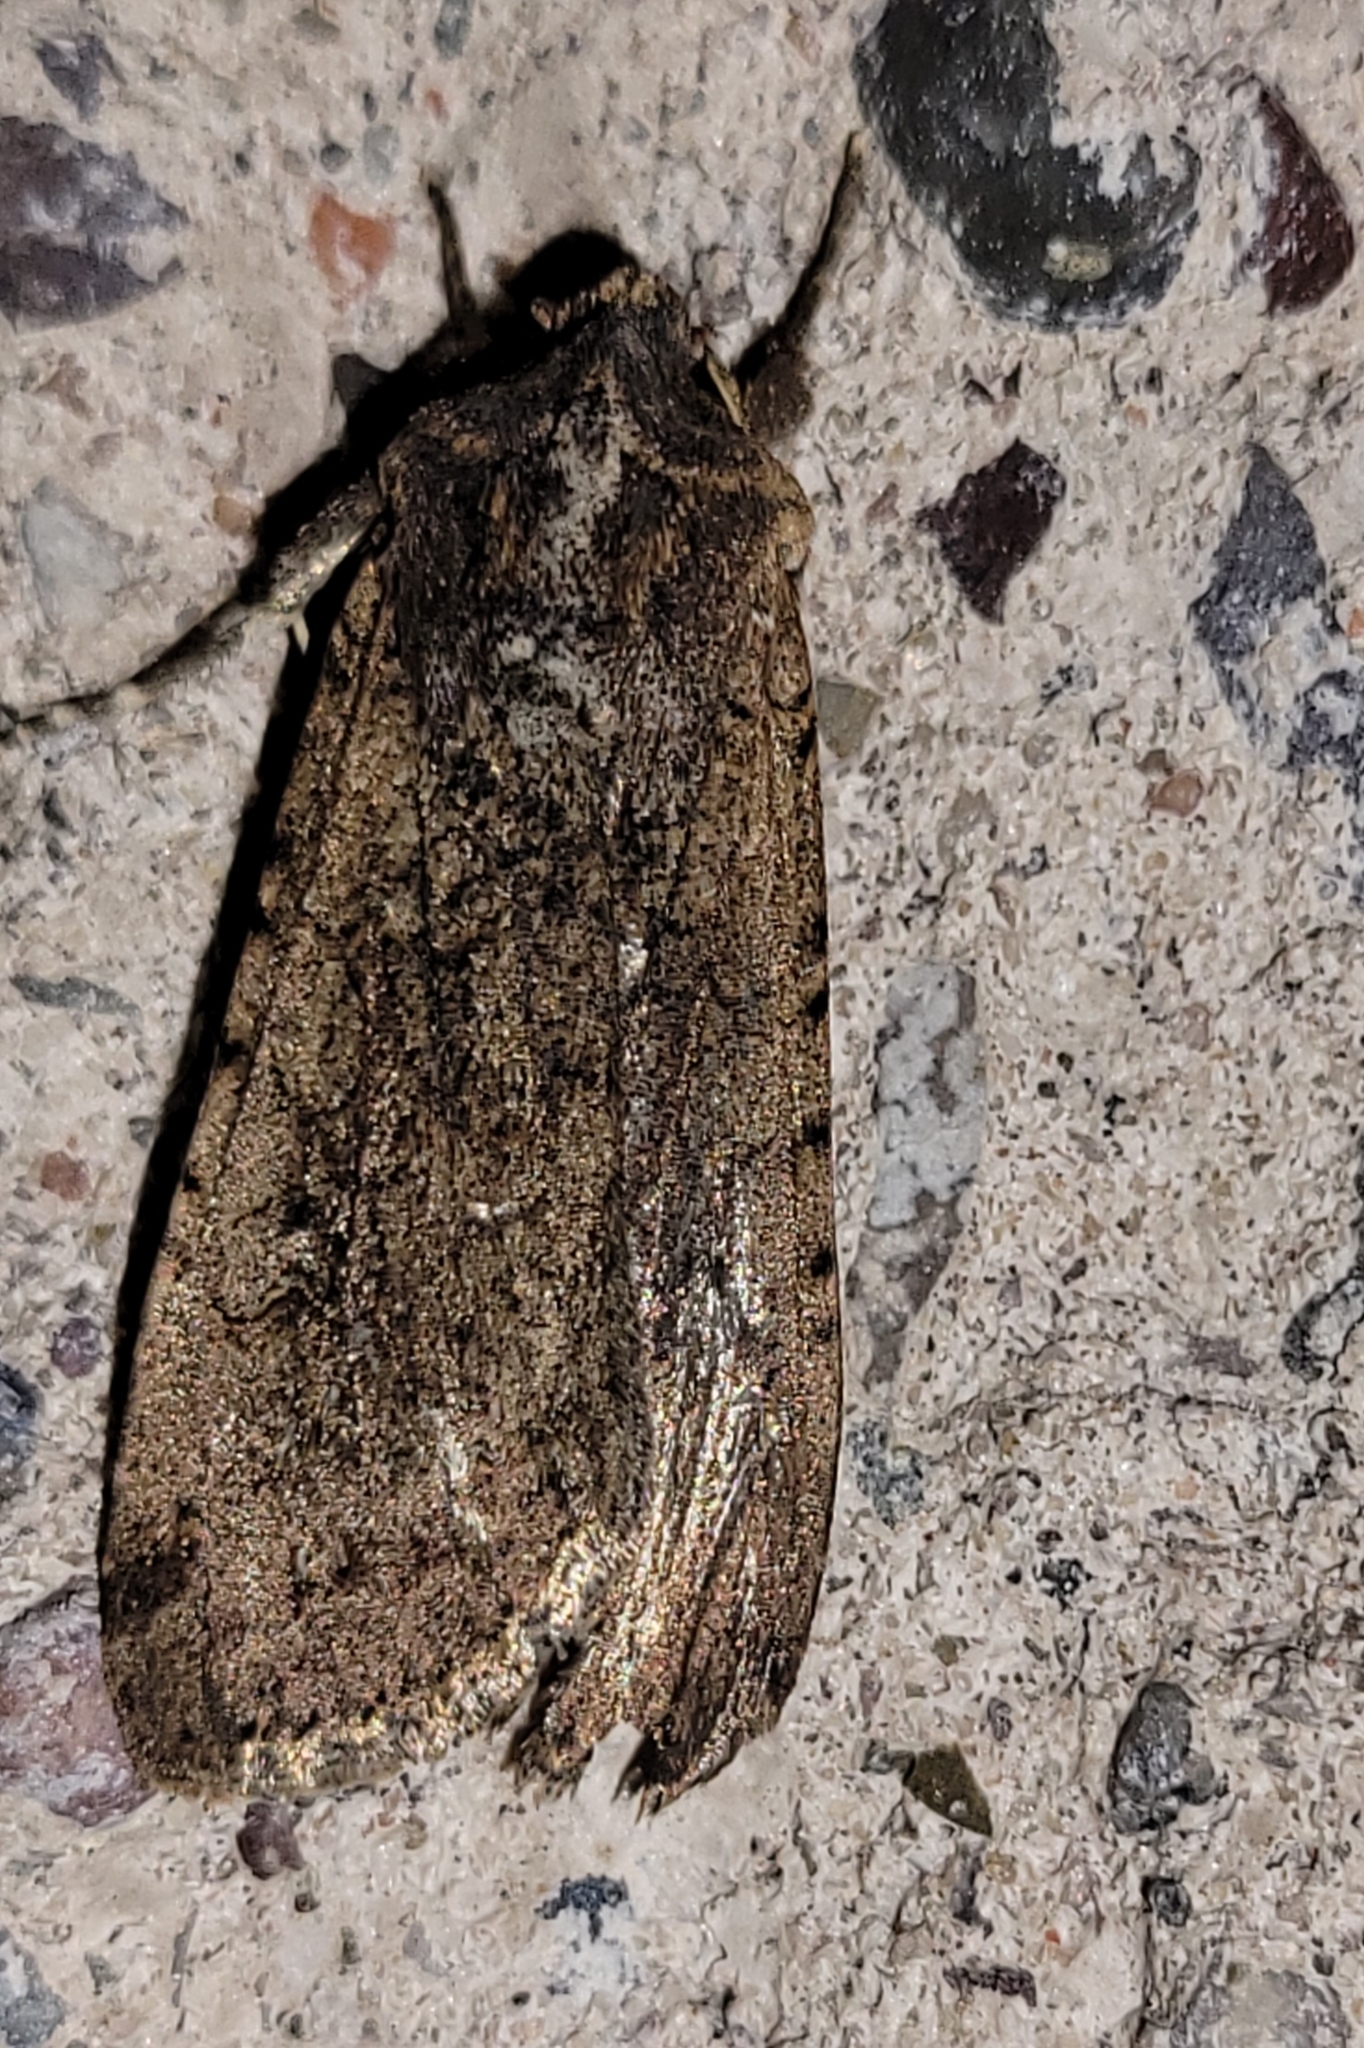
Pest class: cutworms